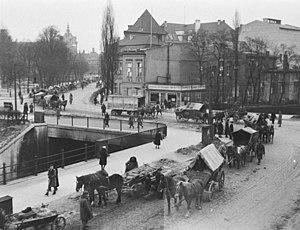
La Prusse-Orientale est une province allemande, aujourd'hui disparue, qui fit partie du royaume de Prusse de 1773 à 1824 et de 1878 à 1918, puis de l'État libre de Prusse de 1919 à 1945. Située au bord de la mer Baltique, entre la Vistule et le Niémen, sa capitale était la ville de Königsberg.
La colonisation germanique de l'Europe orientale, est l'expansion migratoire vers l'est de l'Europe centrale, des populations de langue allemande, survenue au cours du Moyen Âge. La zone territoriale touchée s'étend à peu près de la Slovénie, Styrie et Carinthie vers l'est atteignant les Pays baltes, l'Estonie, la Lettonie et plus au sud, la Transylvanie. L'Ostsiedlung reprenant approximativement une partie du territoire de l'ancienne Germania magna de l'Antiquité.